Artists with the most number-ones on the U.S. Dance Club Songs chart

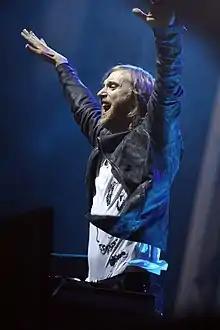
Guetta performing at Creamfields Australia, 2012

American singer-songwriter Lady Gaga has achieved fifteen number-one songs, and ranked 16th among the top 100 Dance Club Songs artists in this category. Her first was the second single from her debut album "The Fame" (2008), "Poker Face", in February 2009. She topped the chart three more times in 2009, with "LoveGame" in July, "Paparazzi" in November, and "Bad Romance" in December. "Bad Romance" reached number-one in just four weeks following its debut and spent two consecutive weeks atop the chart. At the time, Gaga was one of only three acts to have achieved four number-one songs in a single calendar year, along with Beyoncé (who also achieved four in 2009) and Rihanna.